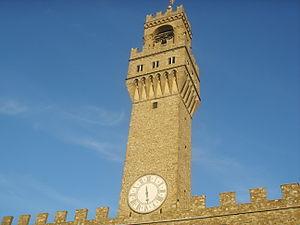
Tour du Palazzo Vecchio de Florence, dite Torre di Arnolfo. Italiano: Torre di Arnolfo del Palazzo Vecchio di Firenze.